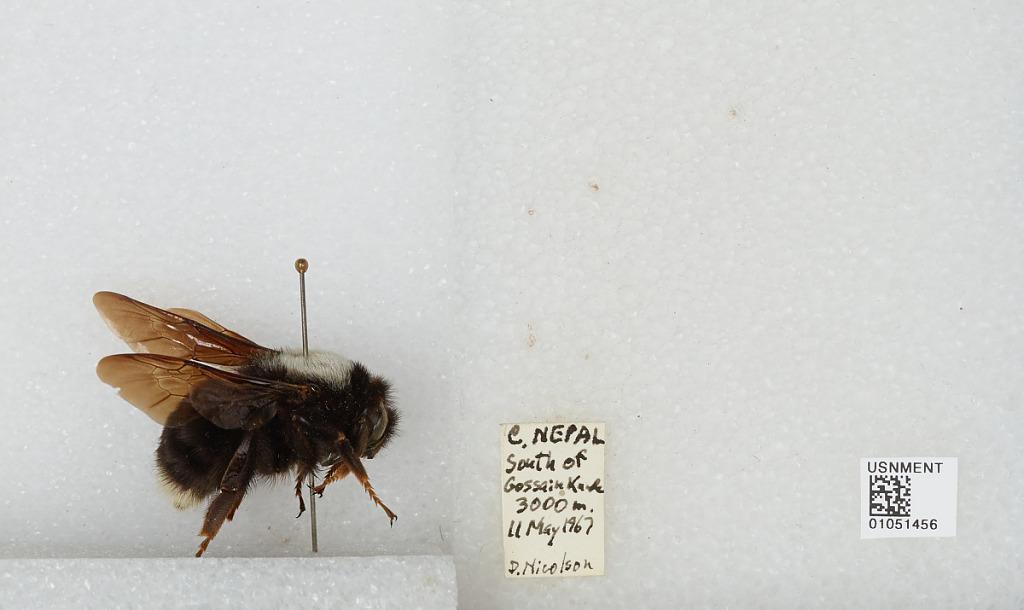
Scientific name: Bombus sp.
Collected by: D. Nicolson
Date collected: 1967-5-11
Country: Nepal
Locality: South of Gossain Kak